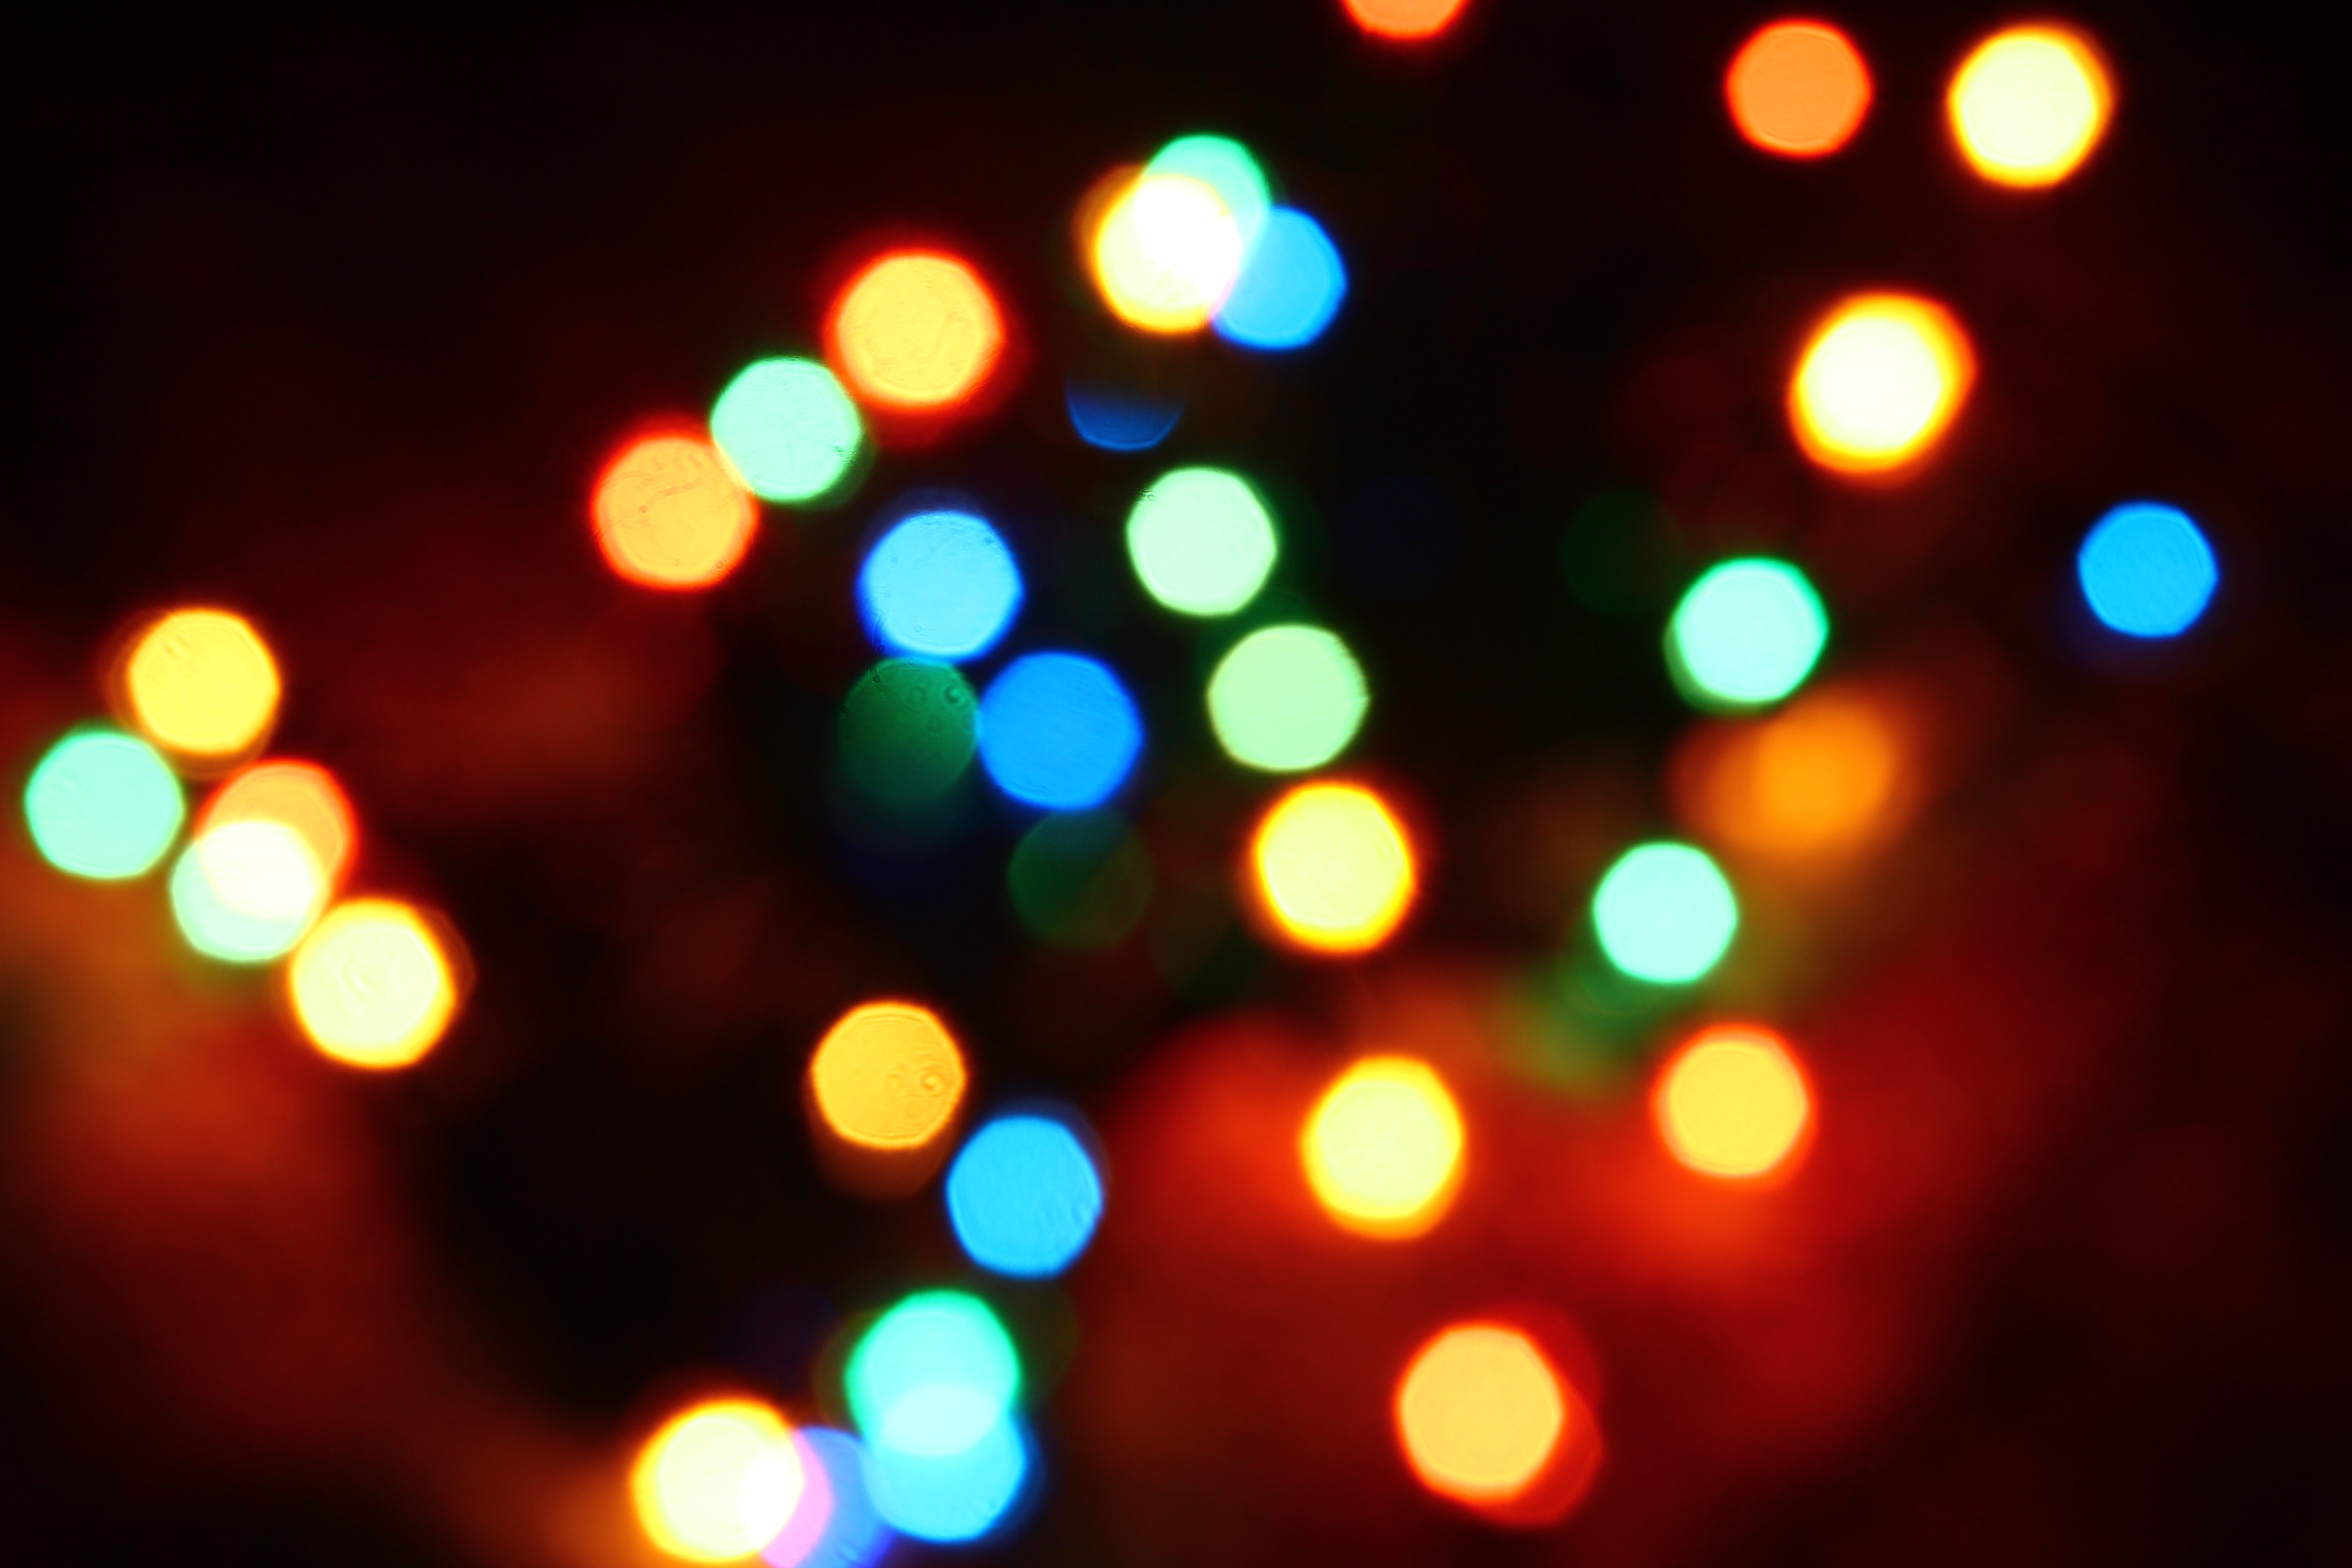
light, bokeh, night, number, red, color, darkness, christmas, lighting, circle, christmas decoration, lights, blurry, shape, orbs, christmas lights